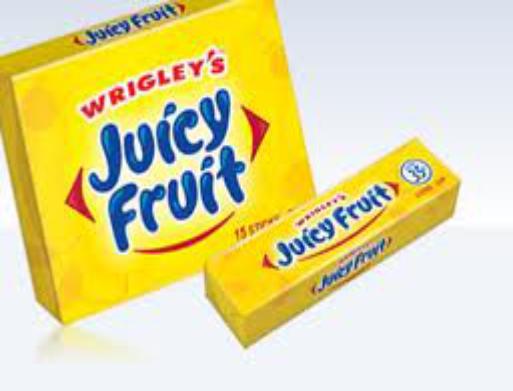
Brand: Juicy Fruit
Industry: Food